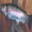
Label: trout